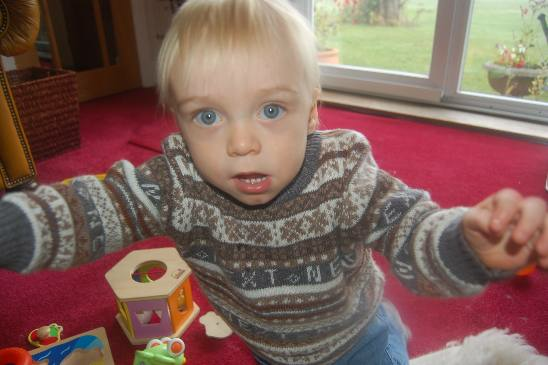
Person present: Yes